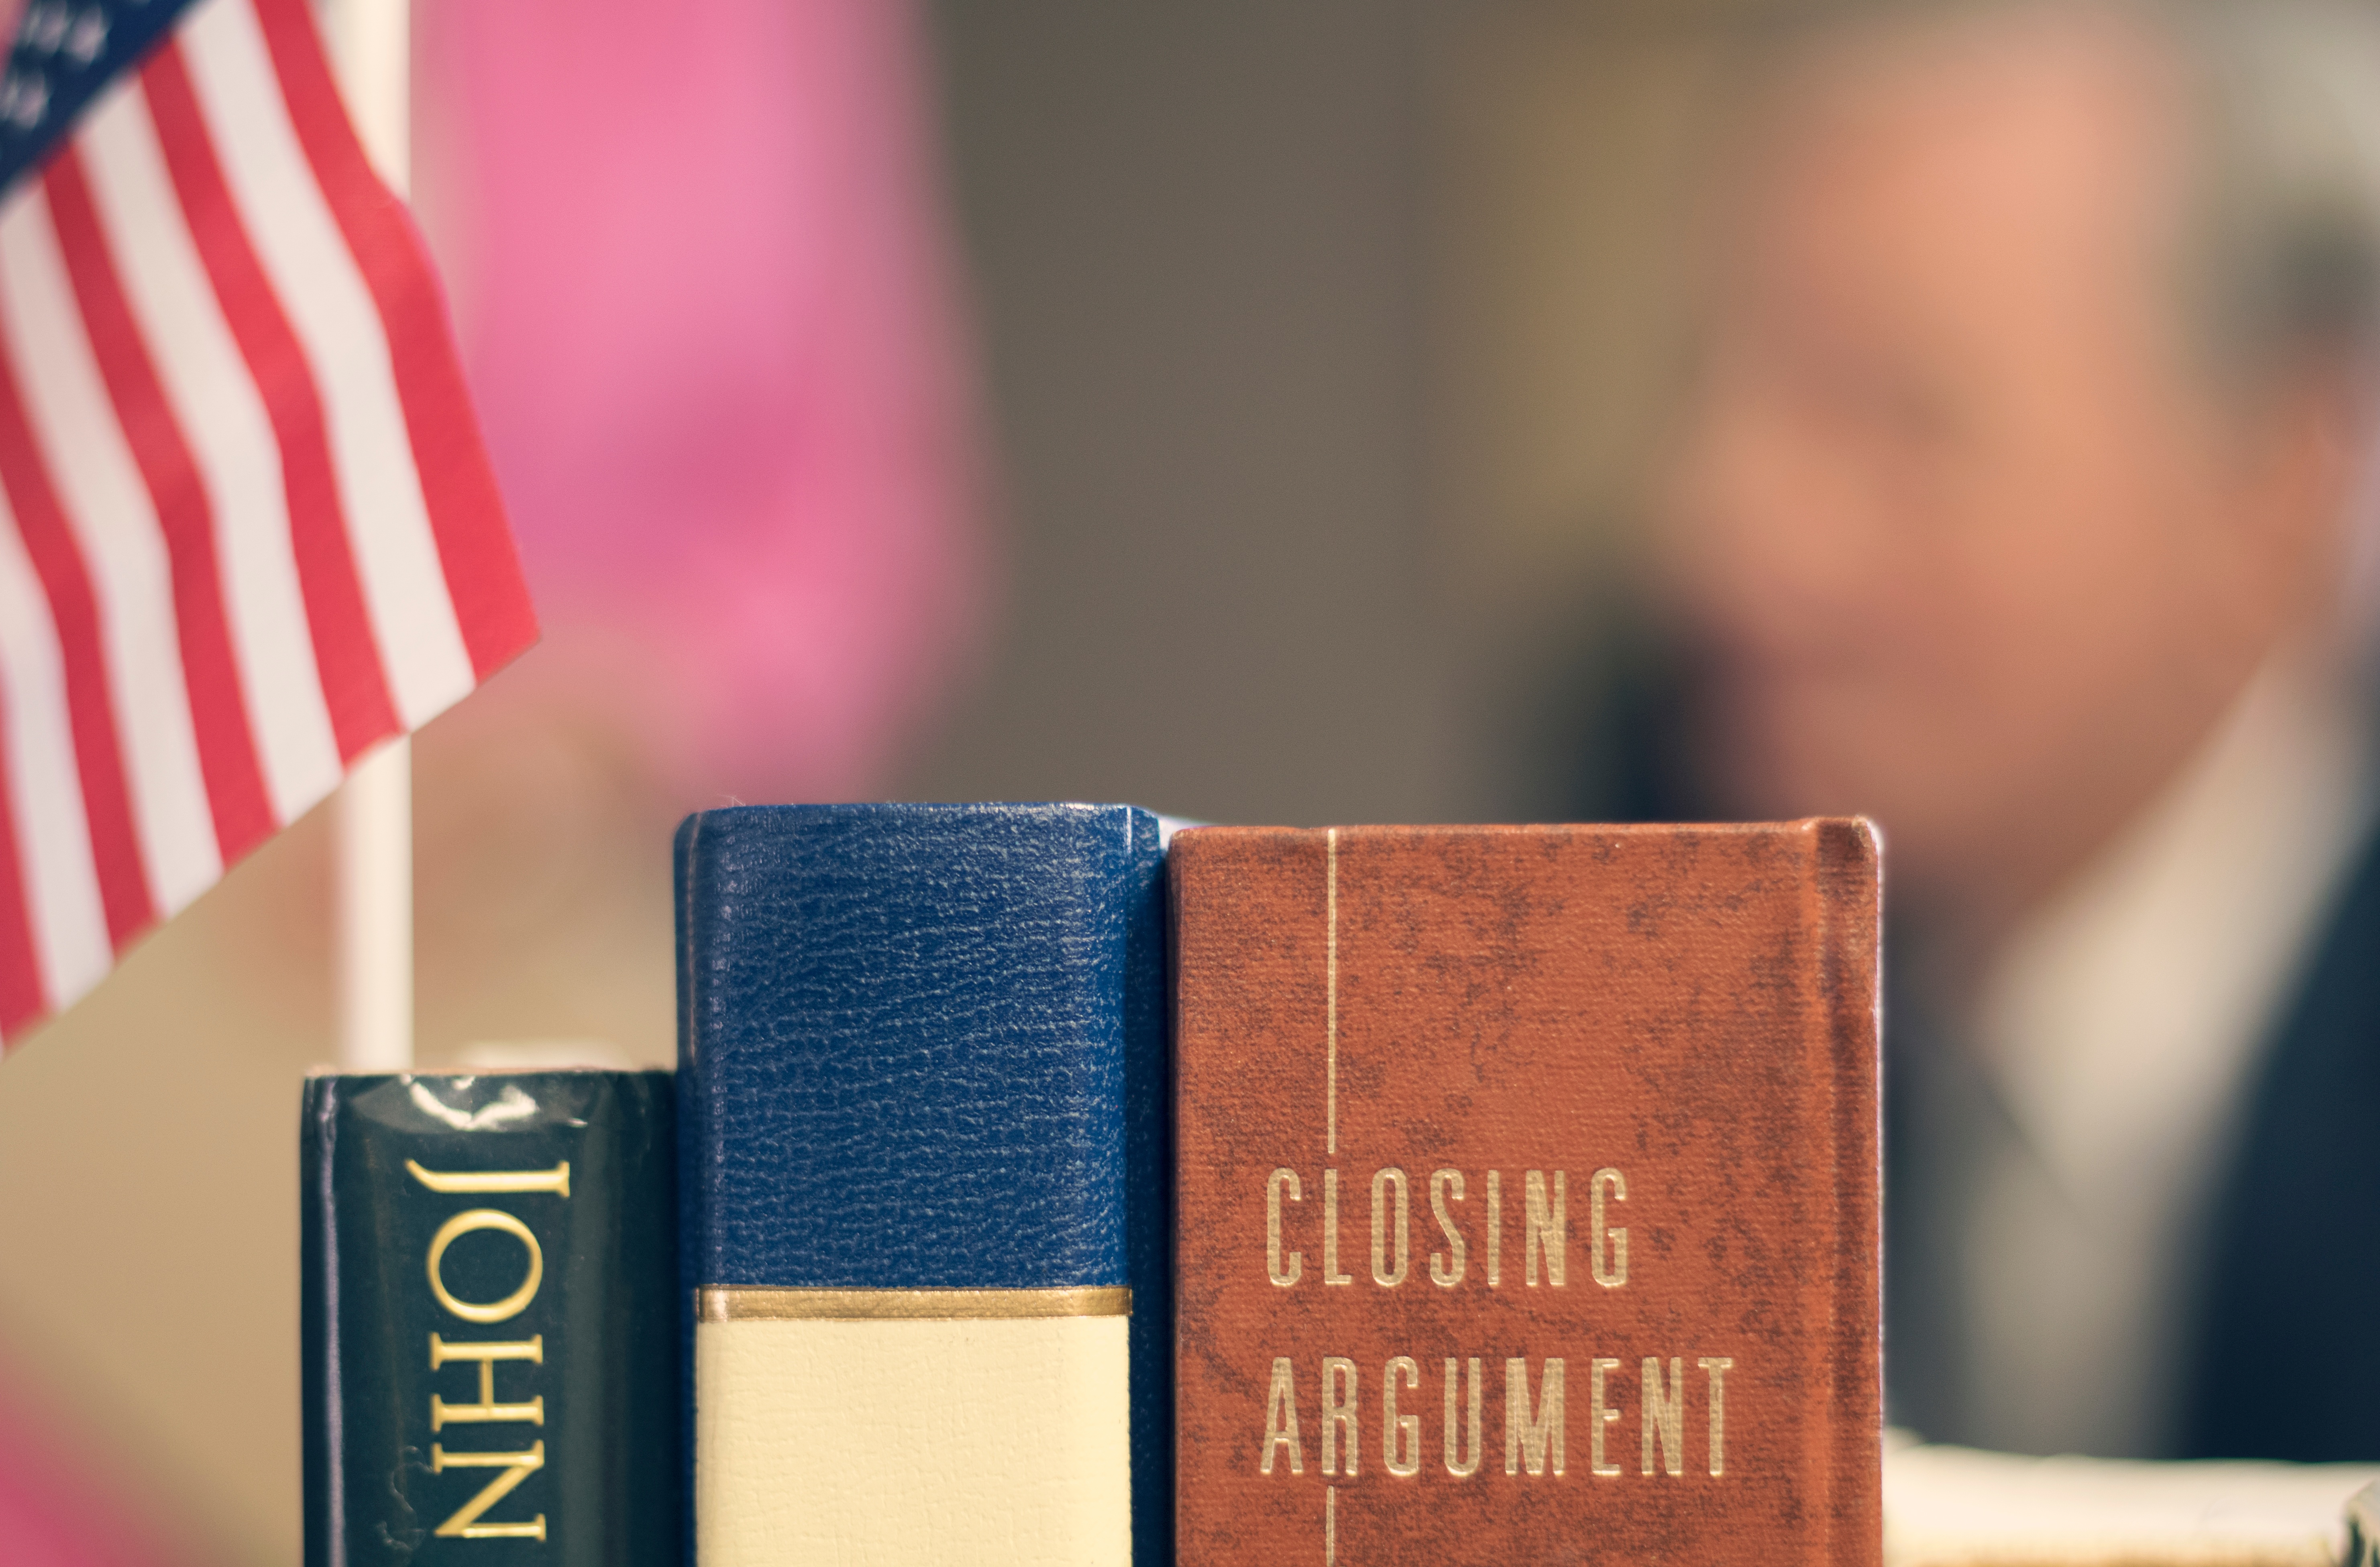
color, brand